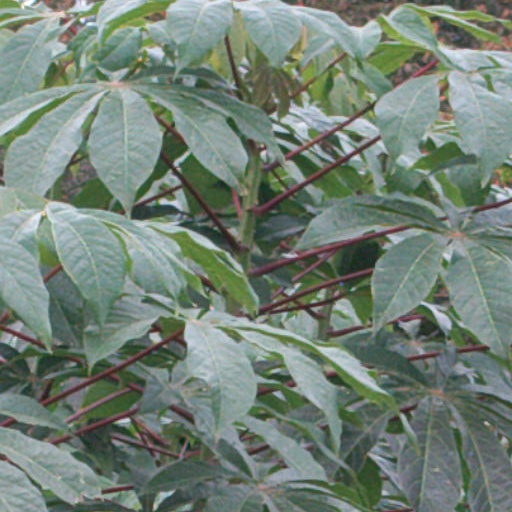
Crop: cassava